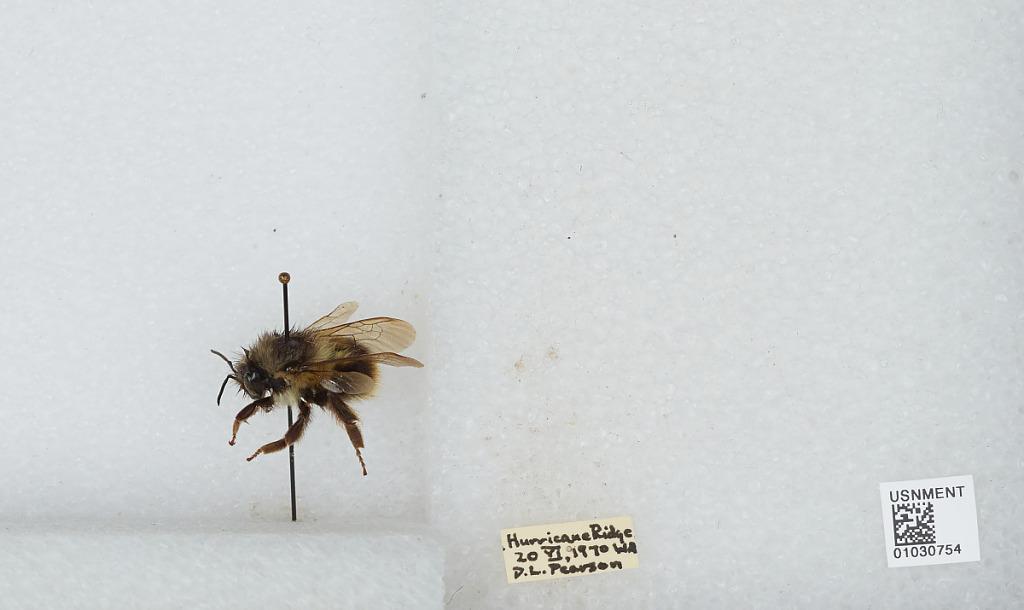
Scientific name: Bombus (Pyrobombus) mixtus Cresson
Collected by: D. Pearson
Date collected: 1970-6-20
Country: United States
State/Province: Washington
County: Clallam
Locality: Hurricane Ridge
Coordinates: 47.9692, -123.498